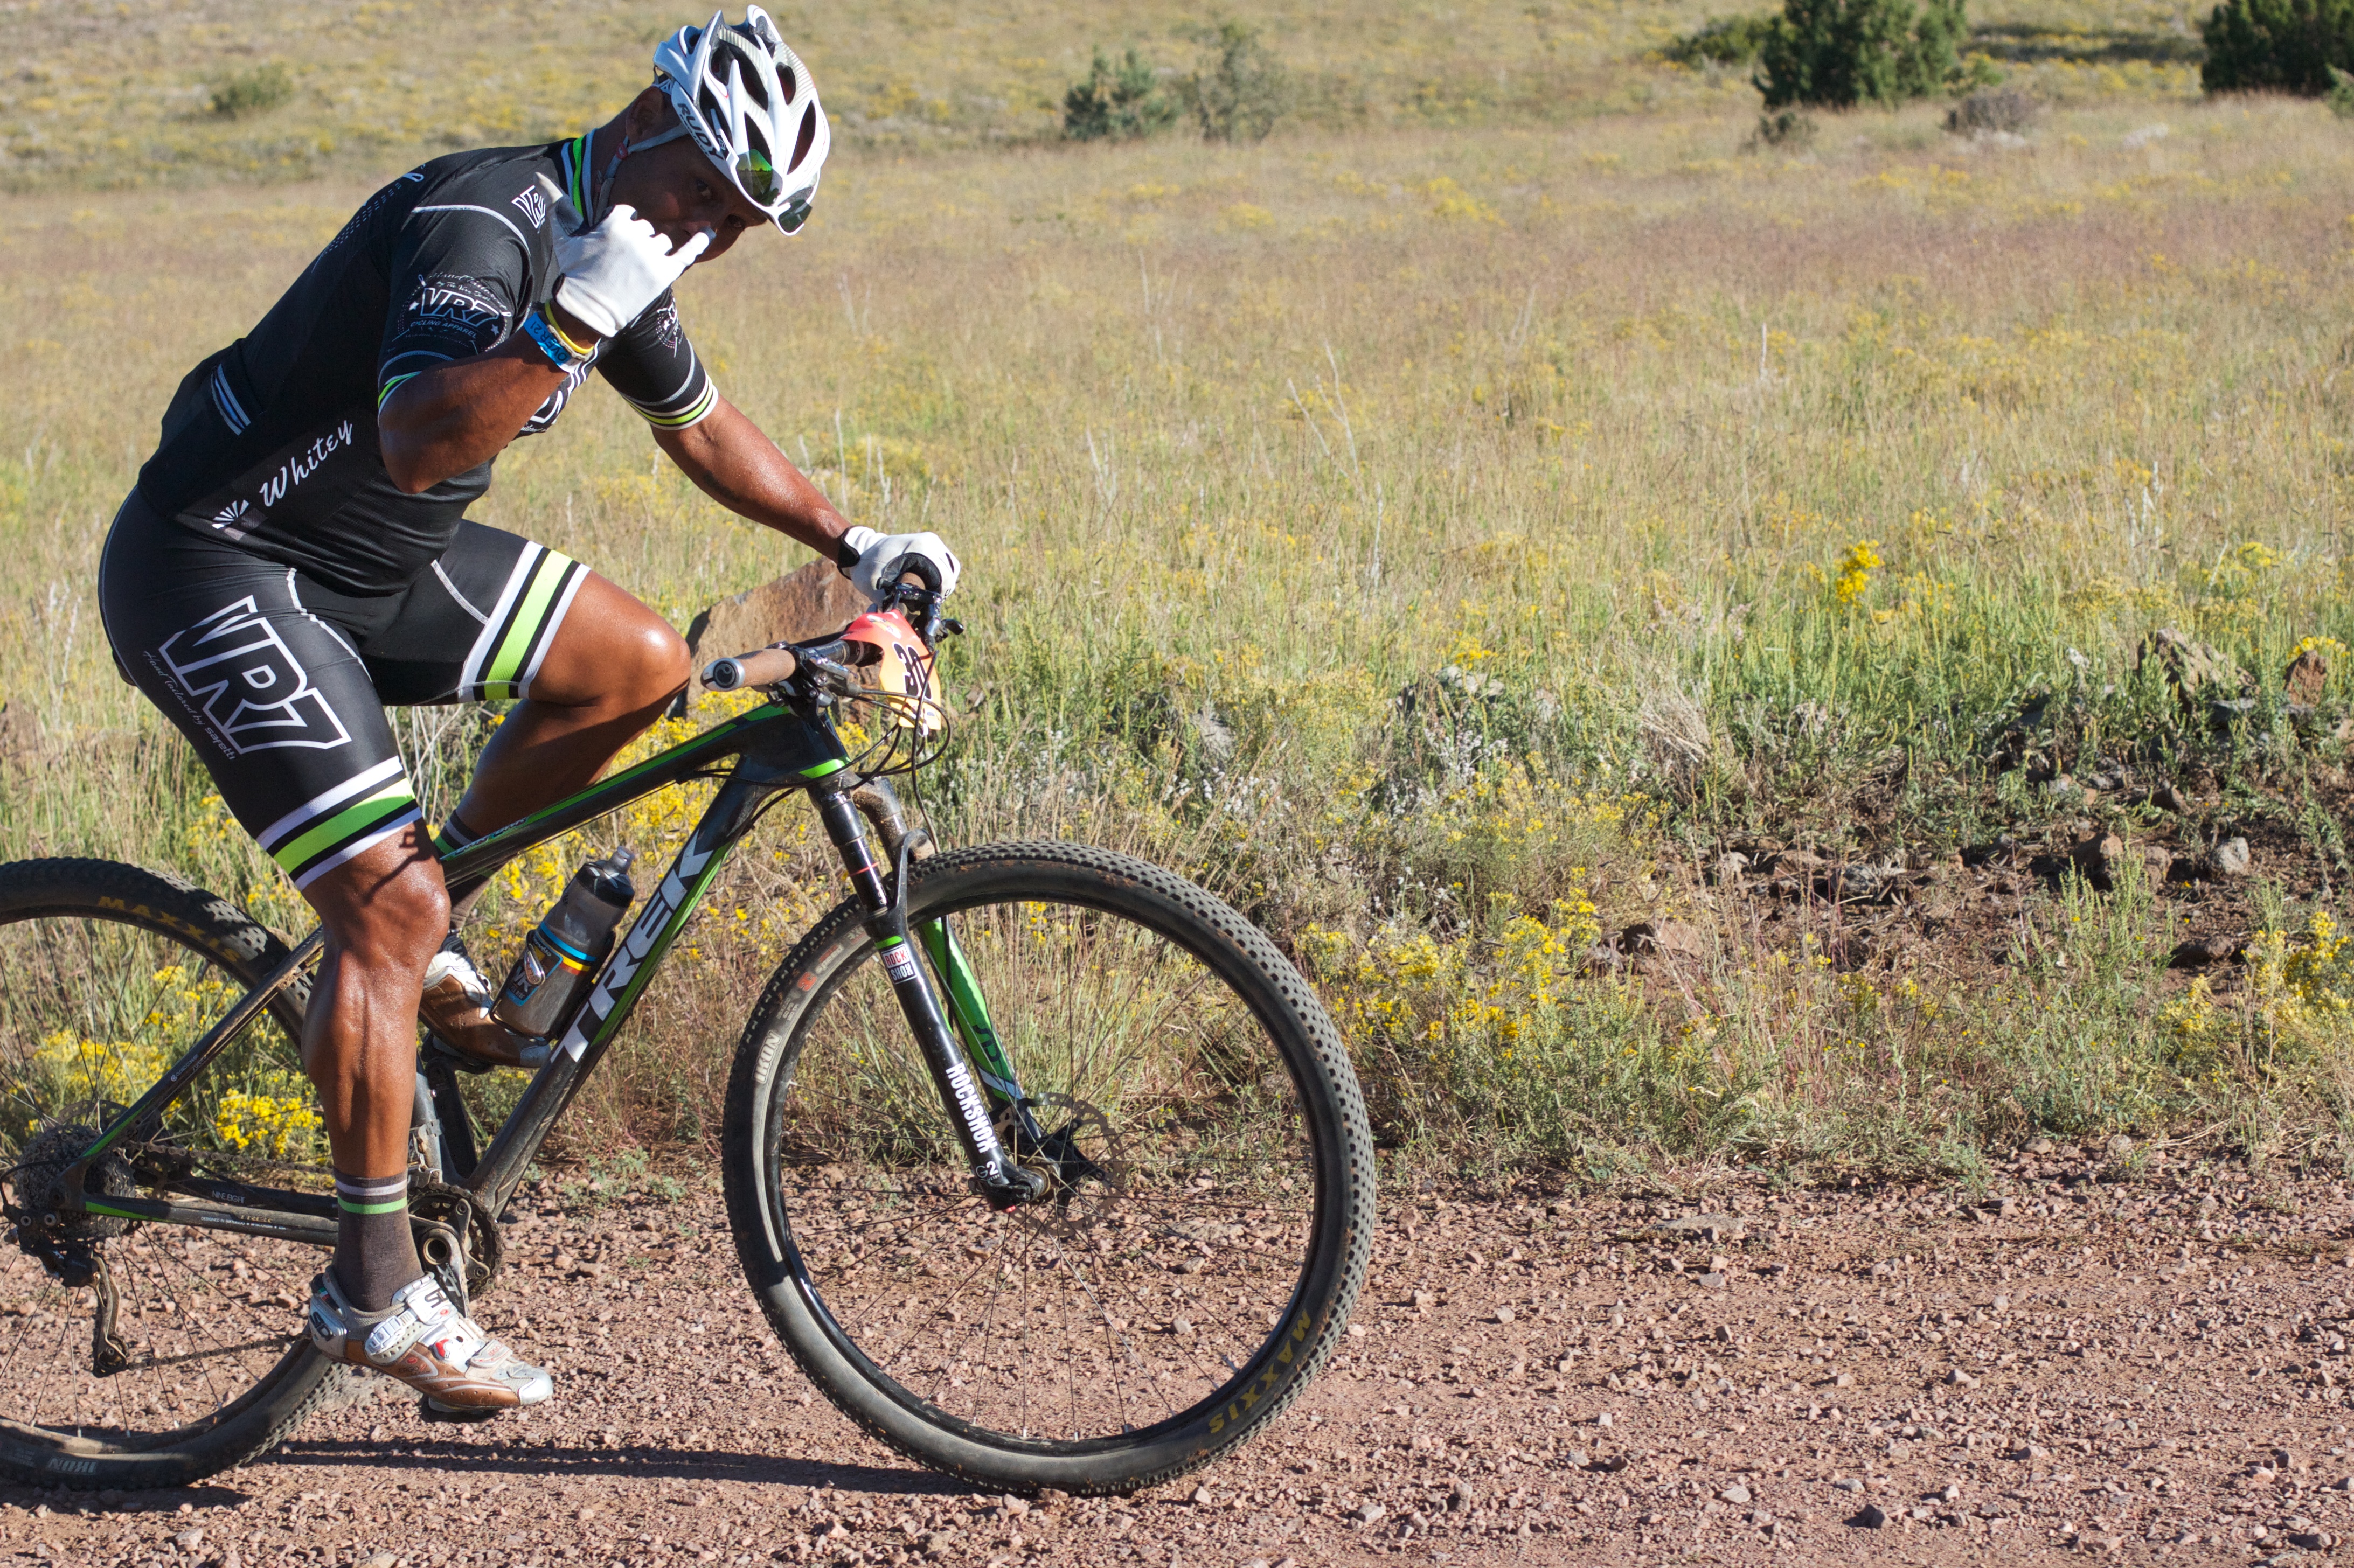
bicycle, vehicle, soil, extreme sport, sports equipment, mountain bike, cycling, race, sports, racing, fotr, mountain biking, road cycling, land vehicle, cycle sport, cyclo cross bicycle, cyclo cross, bicycle racing, downhill mountain biking, road bicycle, endurance sports, racing bicycle, road bicycle racing, duathlon, mountain bike racing, cross country cycling